North Wales Narrow Gauge Railways

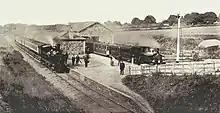
Dinas station in 1883. A train with "Beddgelert" and a train are waiting on the platforms.

The company was formed in 1871, and authorised by the North Wales Narrow Gauge Railways Act 1872, to build "certain railways in the counties of Carnarvon and Merioneth" and to raise £216,000 in capital. In 1871, the company appointed Charles Easton Spooner, as their chief engineer. Spooner was then the manager of the Festiniog Railway and had been instrumental in the design of their steam locomotives in the 1860s.